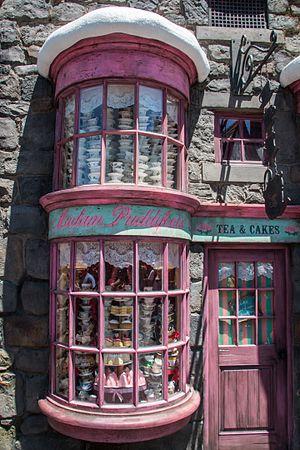
Pré-au-Lard est un petit village fictif imaginé par J. K. Rowling pour l'univers de la suite romanesque Harry Potter. Il est composé de petites chaumières et de magasins.